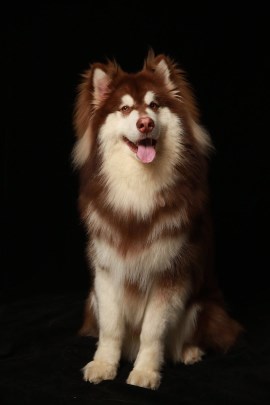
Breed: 1324-n000004-malamute